Brooklyn Paramount

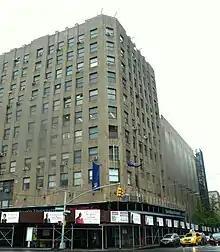
Under renovation

In April 2015, LIU announced a 49-year lease of the Paramount to a company controlled by Bruce Ratner and Mikhail Prokhorov, owners of the Barclays Center and the Brooklyn Nets. They planned an extensive renovation costing about $50 million, overseen by the firm of Hugh Hardy, to convert the auditorium back to a theater for live events. Many of the original Rapp & Rapp architectural details remain and will be preserved, as will the Wurlitzer organ. As of 2018, the project was expected to be completed in mid-2019. In 2020, the project was reported to have been delayed.